Joseph A. Woodward

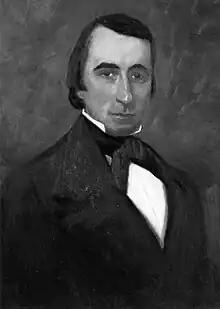
Joseph Woodward

Joseph Addison Woodward (April 11, 1806 – August 3, 1885) was an American politician who served as a U.S. Representative from South Carolina.